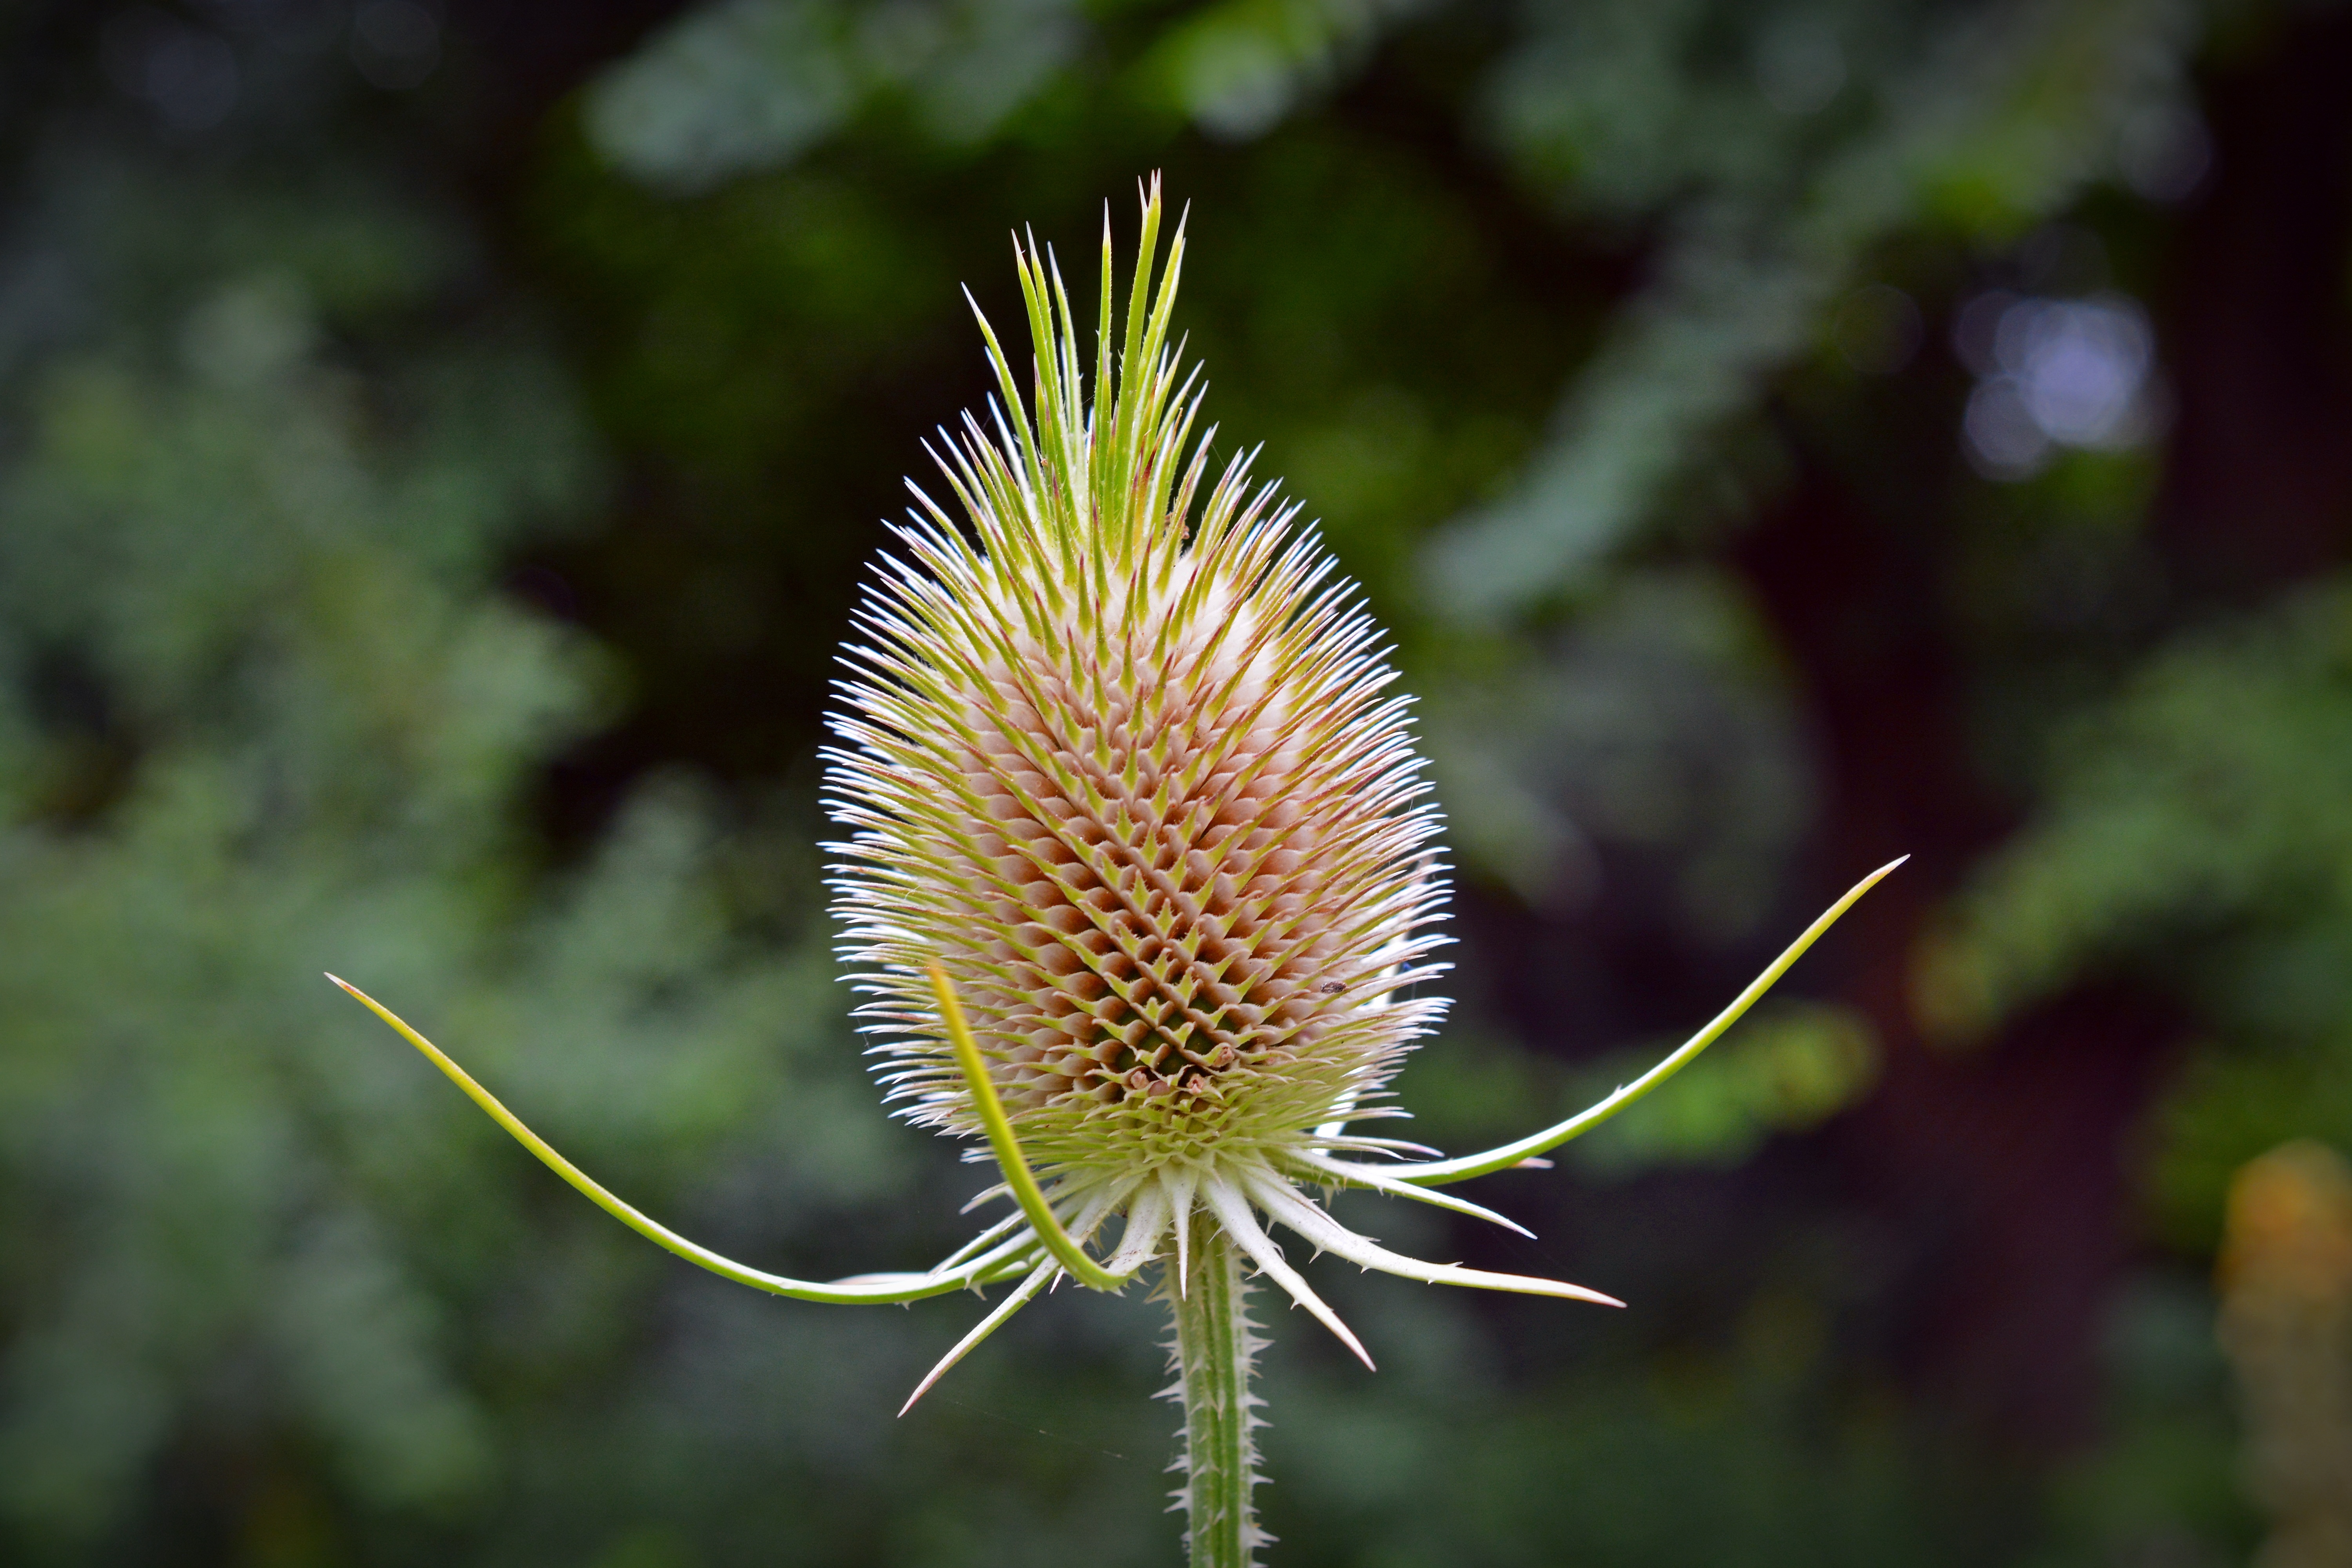
nature, prickly, plant, photography, leaf, flower, green, autumn, botany, yellow, close, flora, fauna, wildflower, close up, thistle, macro photography, flowering plant, daisy family, wild teasel, dipsacus fullonum, dipsacaceae, plant stem, land plant, thorns spines and prickles